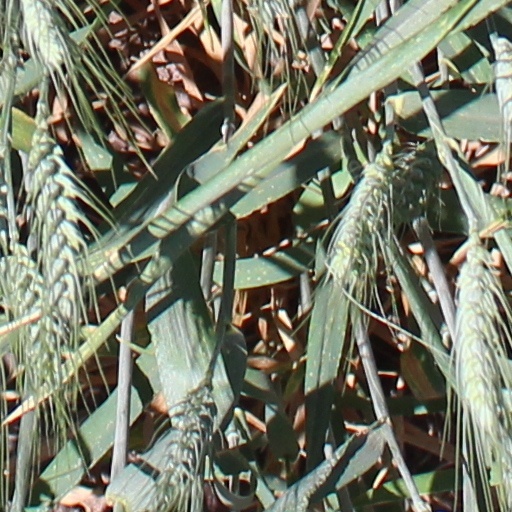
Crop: wheat